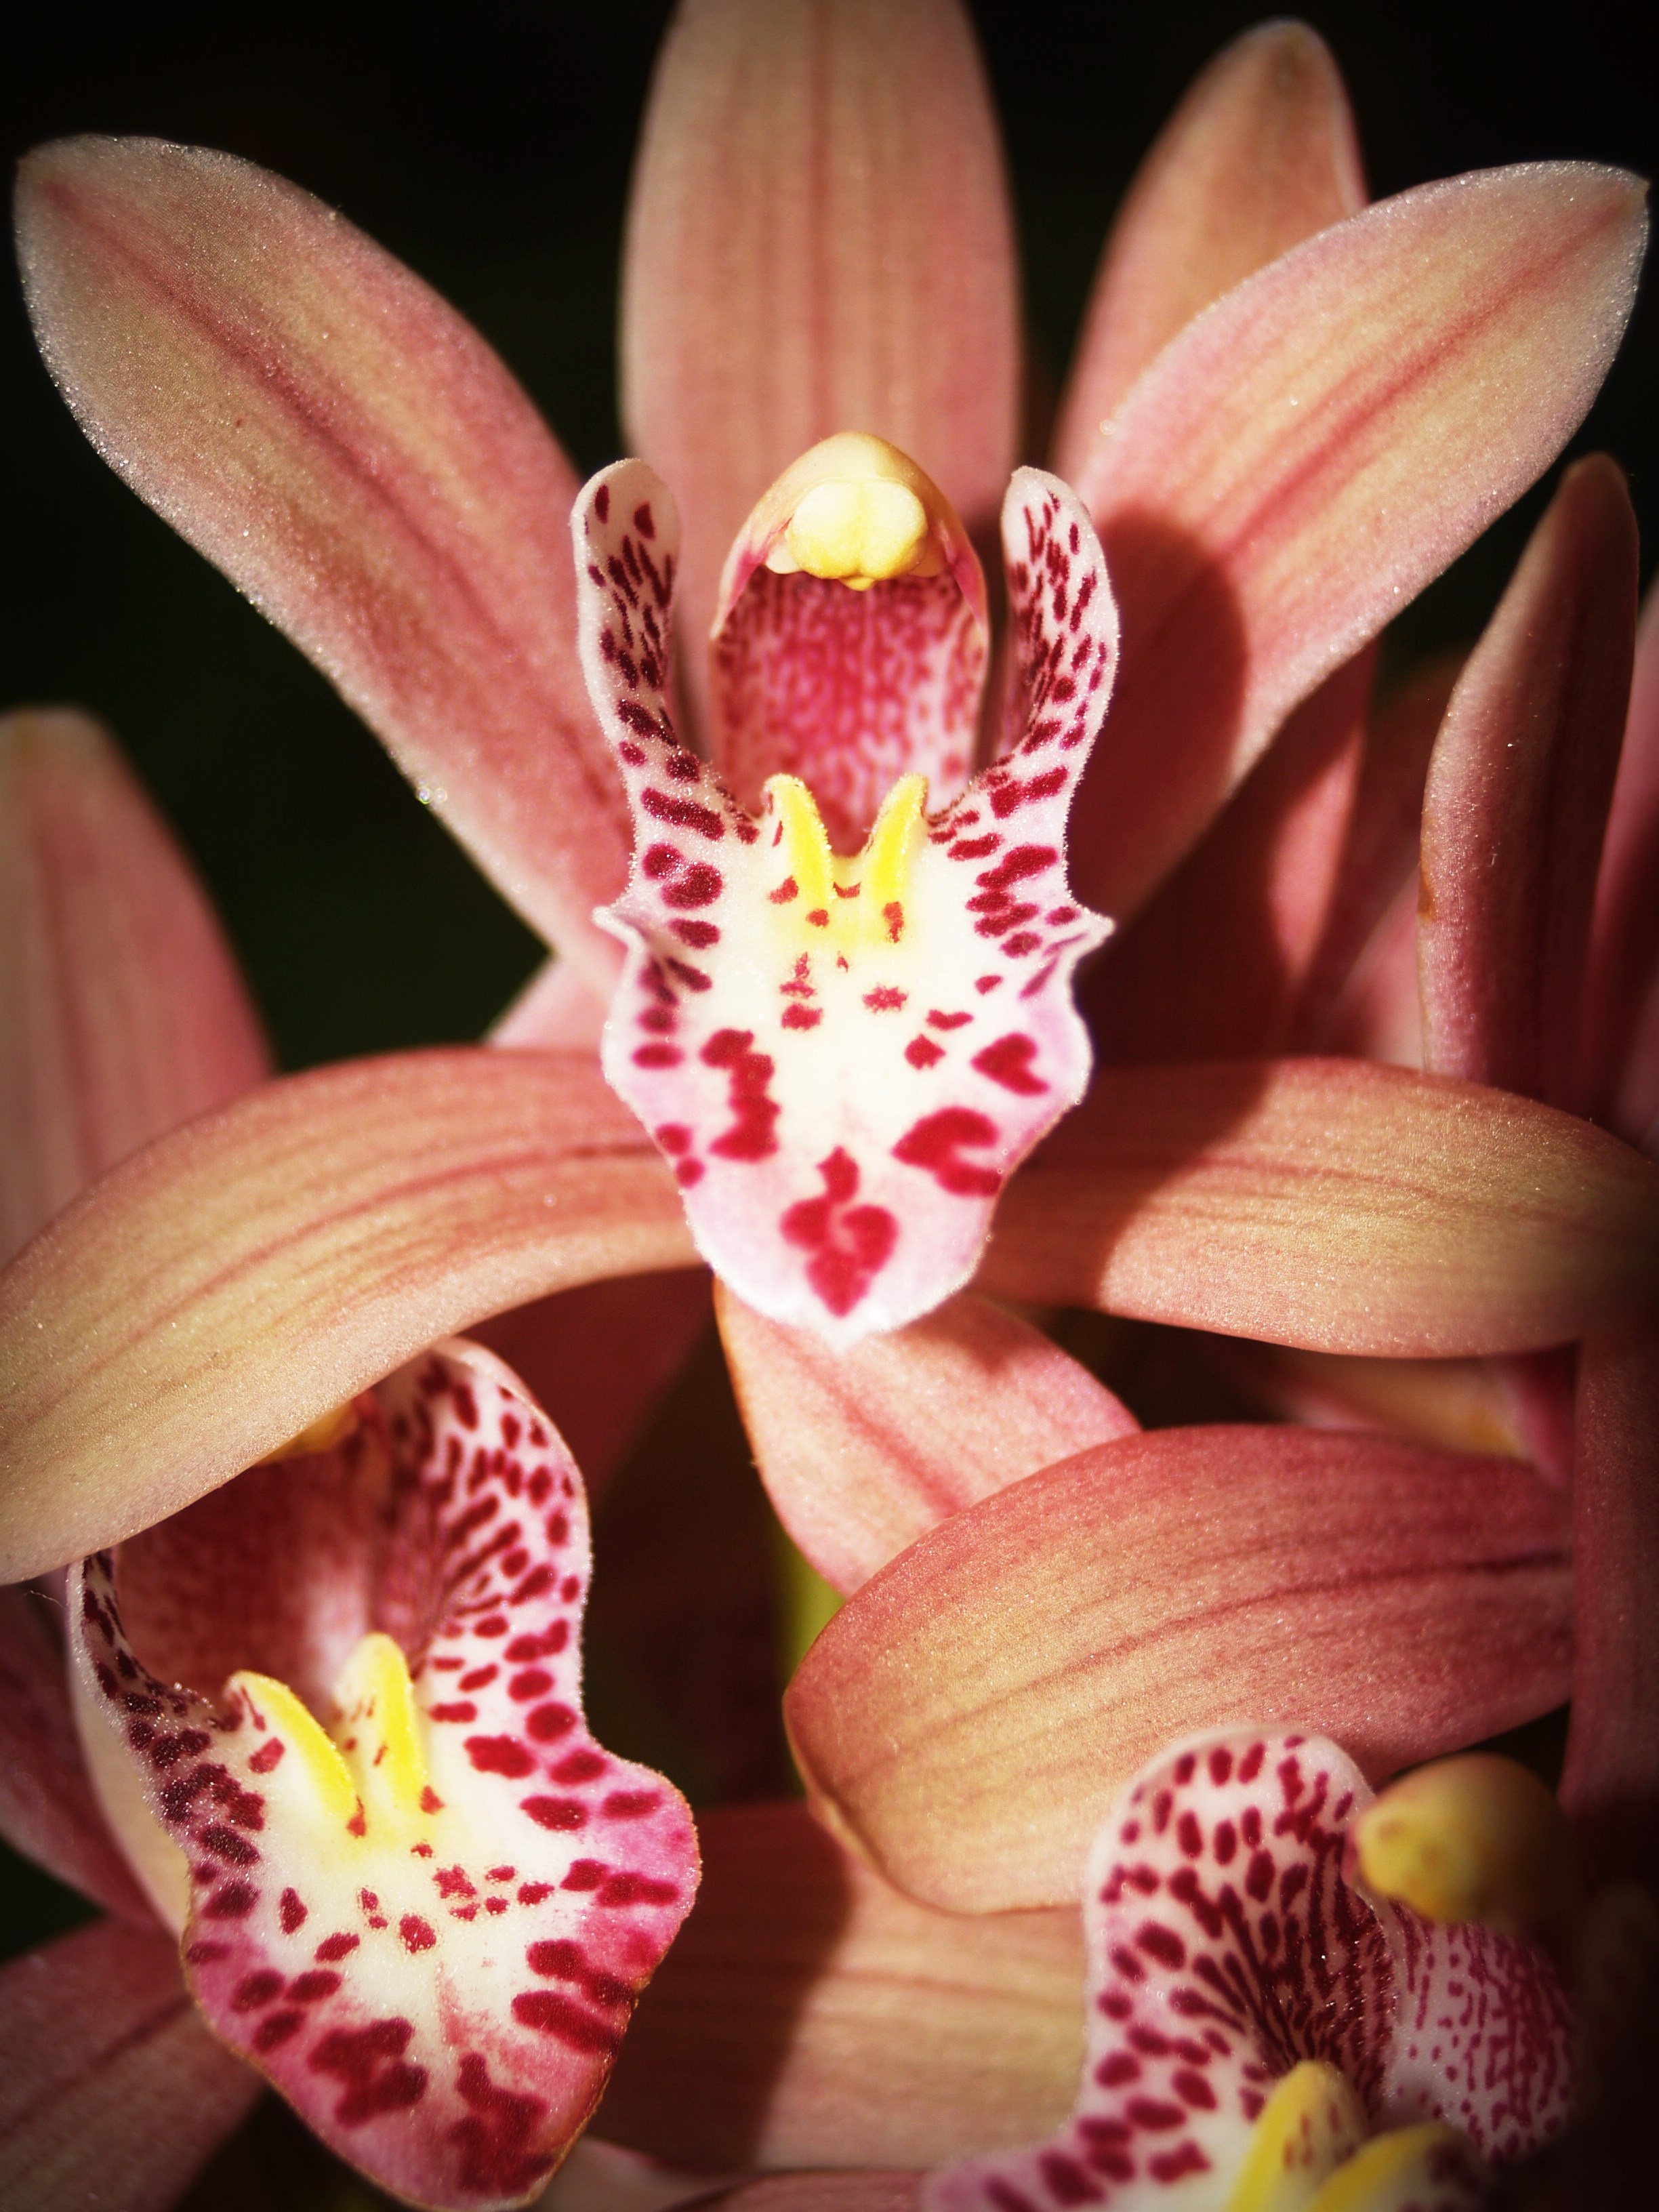
nature, blossom, growth, plant, white, flower, petal, bloom, isolated, green, red, collection, tropical, natural, fresh, botany, set, colorful, yellow, pink, flora, orchid, close up, bright, collage, beauty, montage, vibrant, selection, macro photography, variation, flowering plant, cattleya, land plant, moth orchid